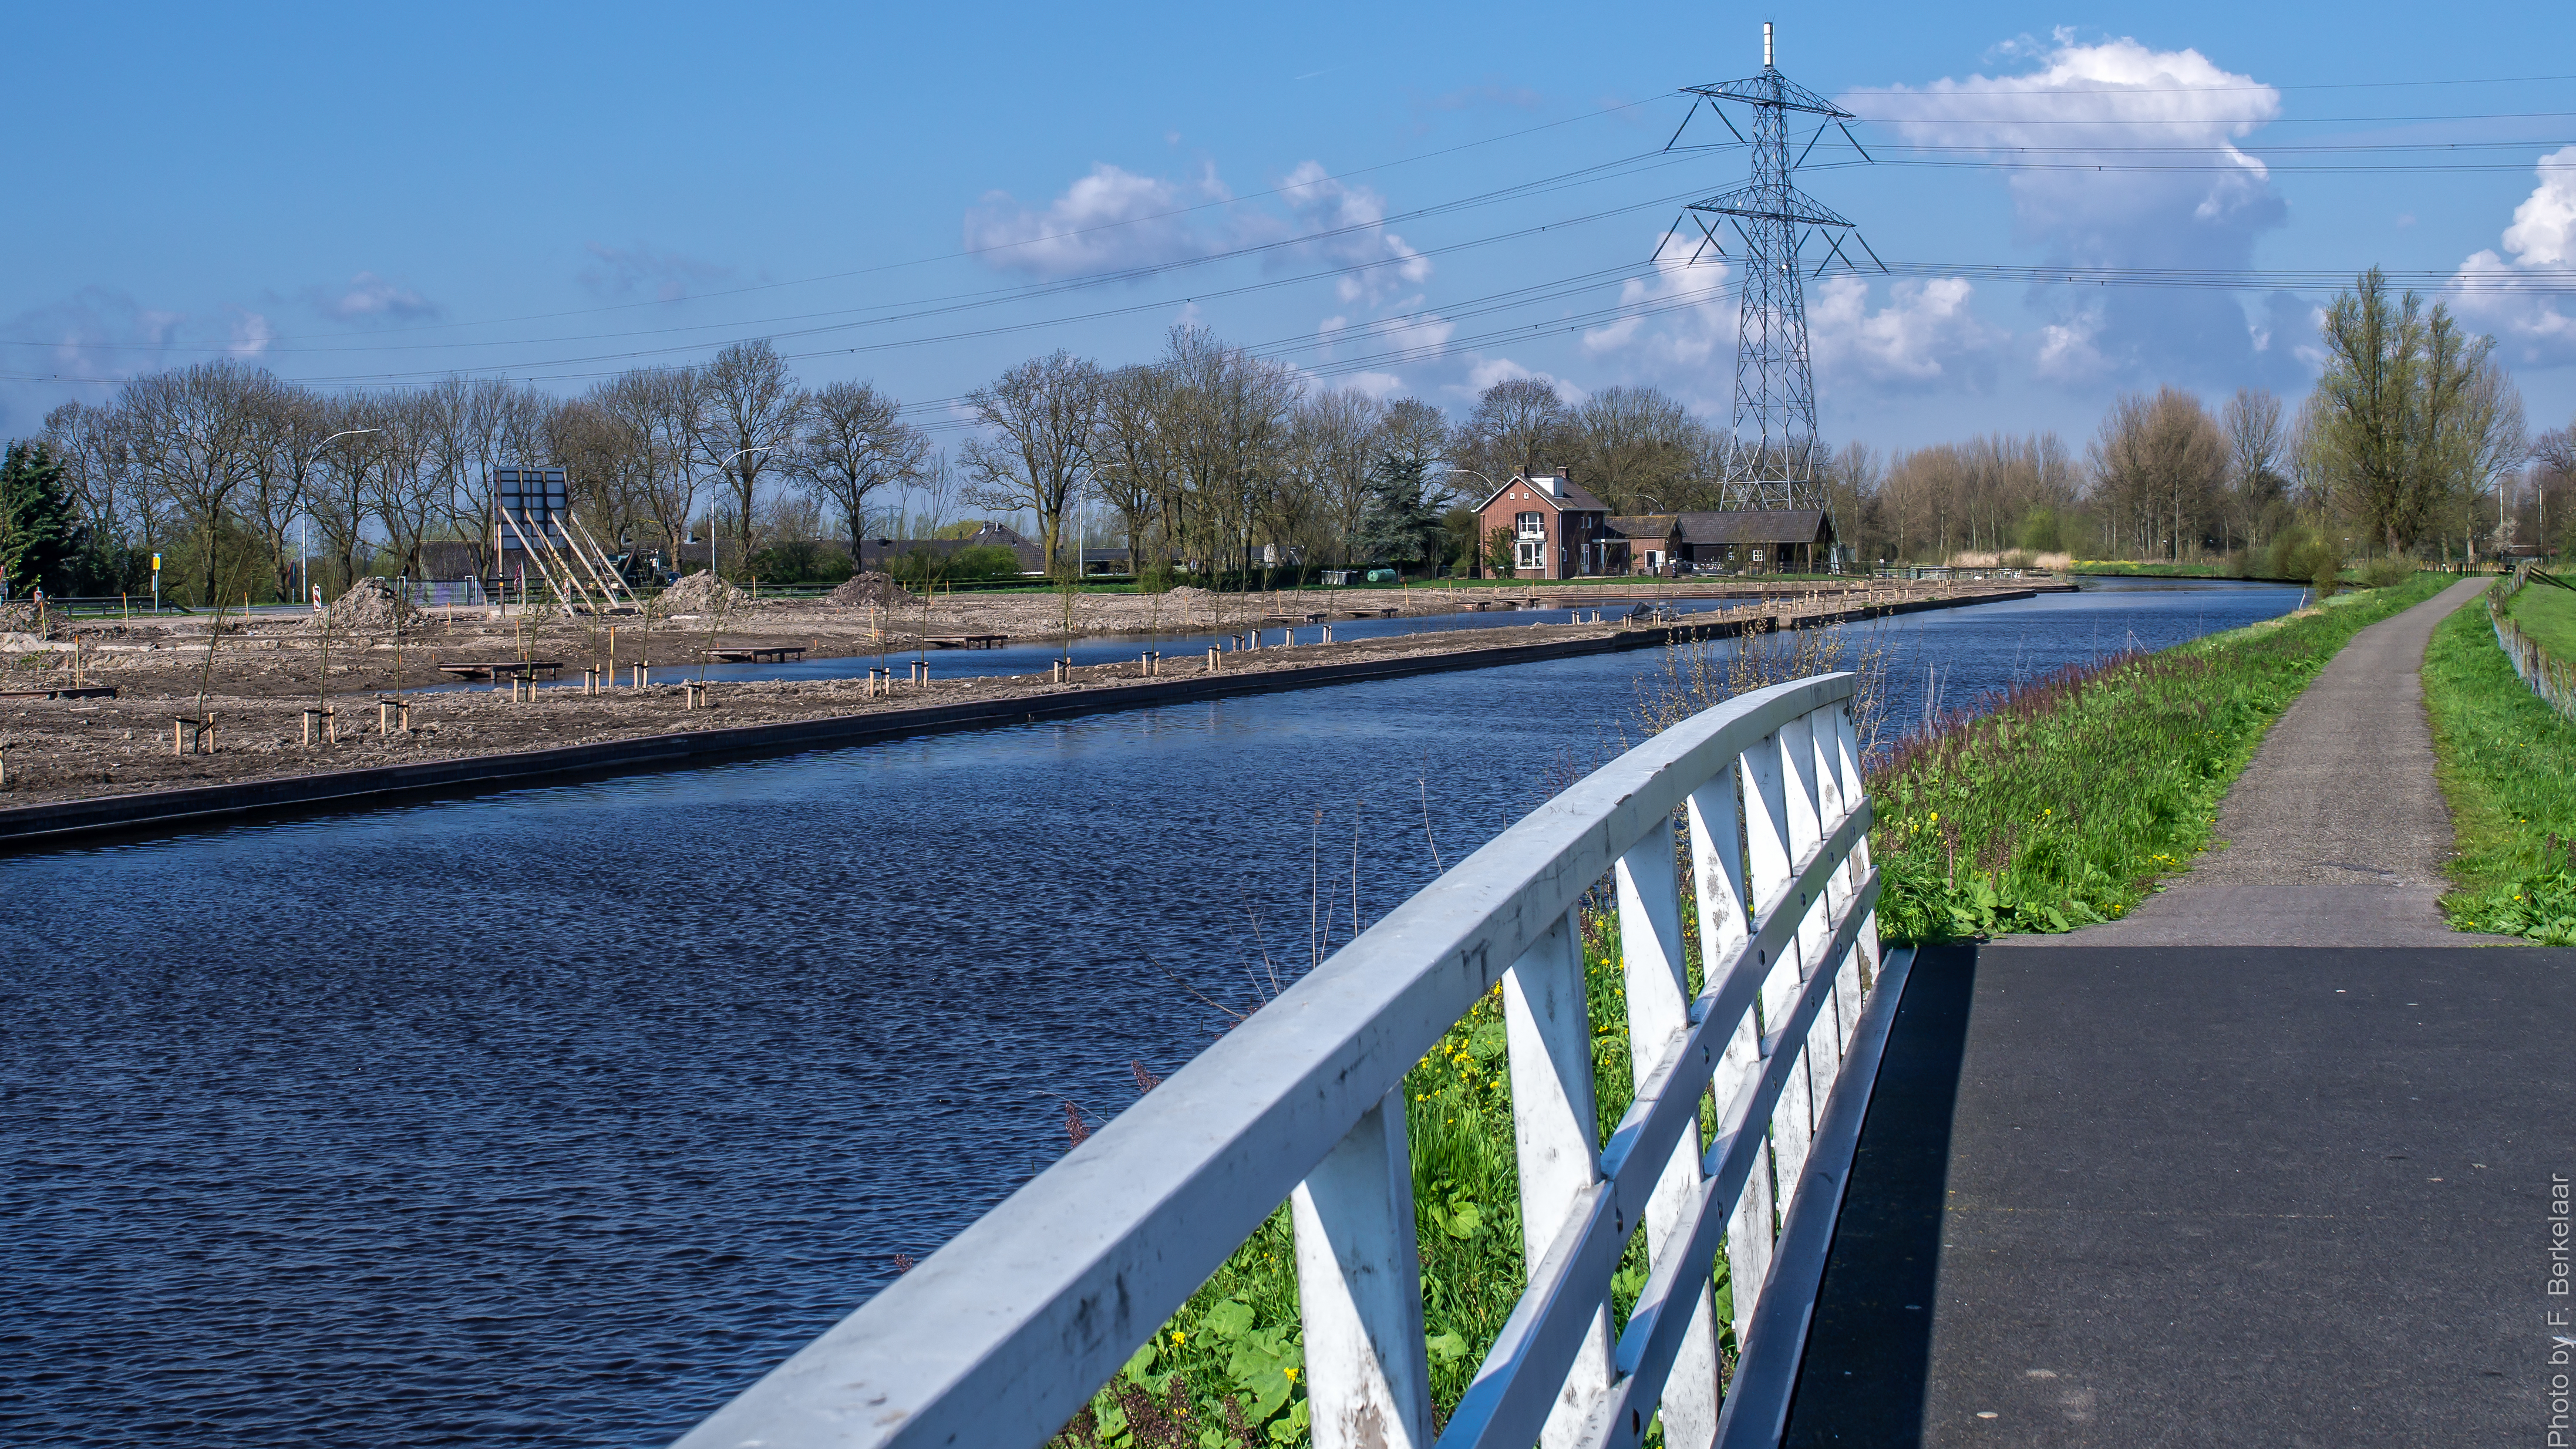
track, road, bridge, highway, river, canal, walkway, transport, reservoir, waterway, nederland, zuidholland, infrastructure, channel, twop, nl, haastrecht, gemeentekrimpenerwaard, vingerlinglocatie, hollandseijssel, ijsselrijck, gouda